Róbert Mazáň

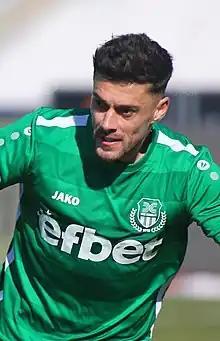
Mazáň in 2023

Róbert Mazáň ( born 9 February 1994) is a Slovak professional footballer who plays as a left-back.